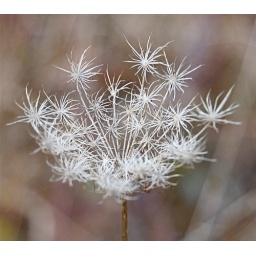
Unknown plant / flower head. Taken on a walk in Mendon Park with the Rochester Nature Photography Meetup group